Wedding cord

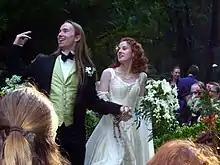
A newly wedded couple carry wedding cords in their hands

The traditional wedding cord, also known as the "wedding lasso", is a piece of paraphernalia used in some Catholic wedding ceremonies. It is actually a representation of a loop of rosary beads made out of white satin or silk. During the wedding proper, this is traditionally formed into a figure-of-eight shape, and then placed around the neck areas of the bride and the groom after they have made their wedding vows, and are already kneeling on pillows for the pronouncement of a wedding prayer. This cord symbolizes lifetime unity or the everlasting union of the bride and groom when they officially become husband and wife, as well as a symbol of marital protection; while the loops formed signifies their love for one another. After the wedding, this marital twine is typically kept by the bride as a wedding souvenir. Use of the traditional wedding cord for weddings is common in Hispanic countries such as Mexico, the Philippines, and Spain.